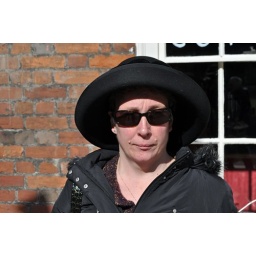
Rochester Sweeps 2010 - Karen in her black hat